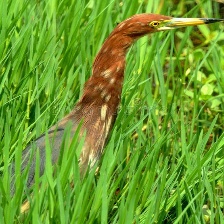
Species: CHINESE POND HERON
Scientific name: ARDEOLA BACCHUS
ImageNet parent category: little_blue_heron